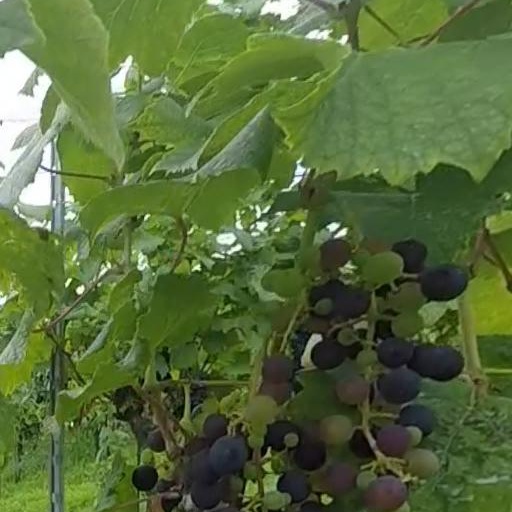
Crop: grape